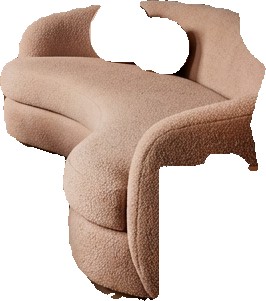
Surface category: sofa